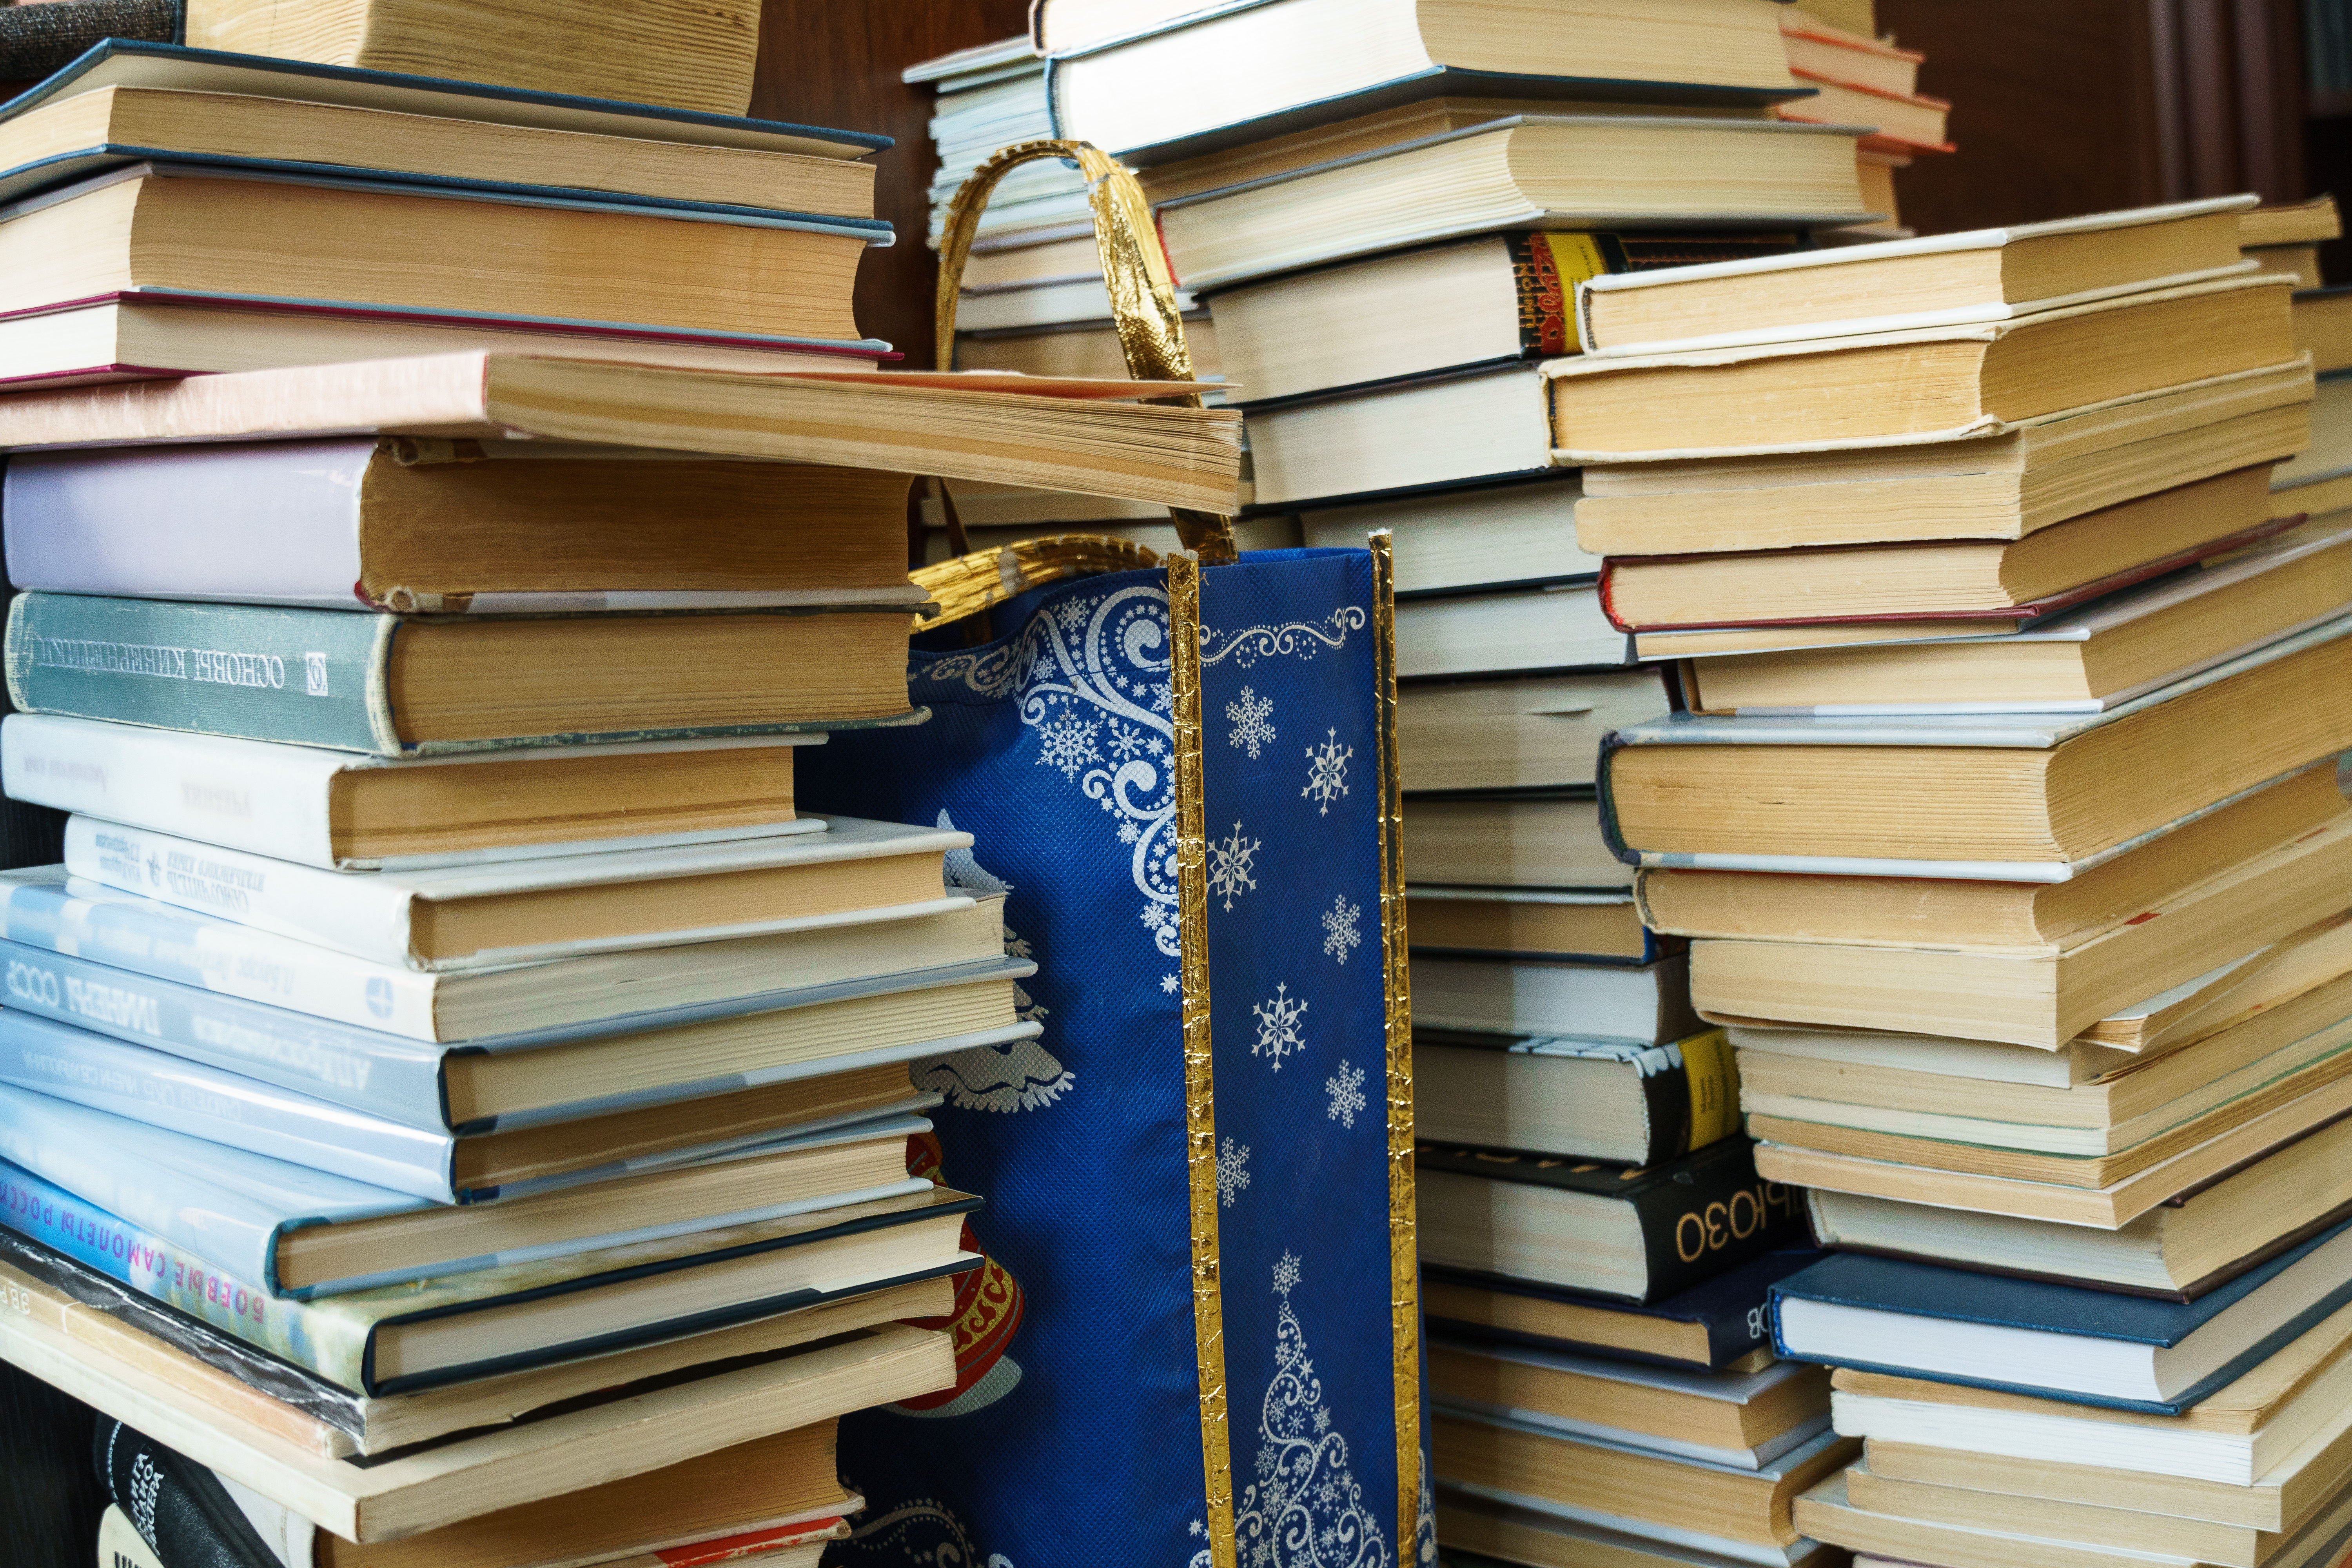
books, library, reading, bookshelf, pages, book, knowledge, research, literature, learning, publication, collection, book cover, parallel, paper product, paper, document